Finswimming

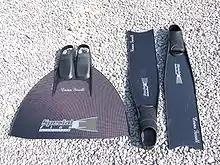
Monofin & Bi-fins

Surface finswimming (also known by its acronym, SF) is swimming on the surface of the water using mask, snorkel, and monofins. SF races are held for distances of 50, 100, 200, 400, 800, 1500, 4 × 50 mix relays (2 men's, 2 women's), 4 × 100 relays and 4 × 200 relays (meters) in swimming pools and over various long distances in the open water environment. Swimmers must remain on the surface of the water at all times for the duration of the race except when starting or make a turns at the end of a swimming pool where an immersion over a distance of 15m is permitted.